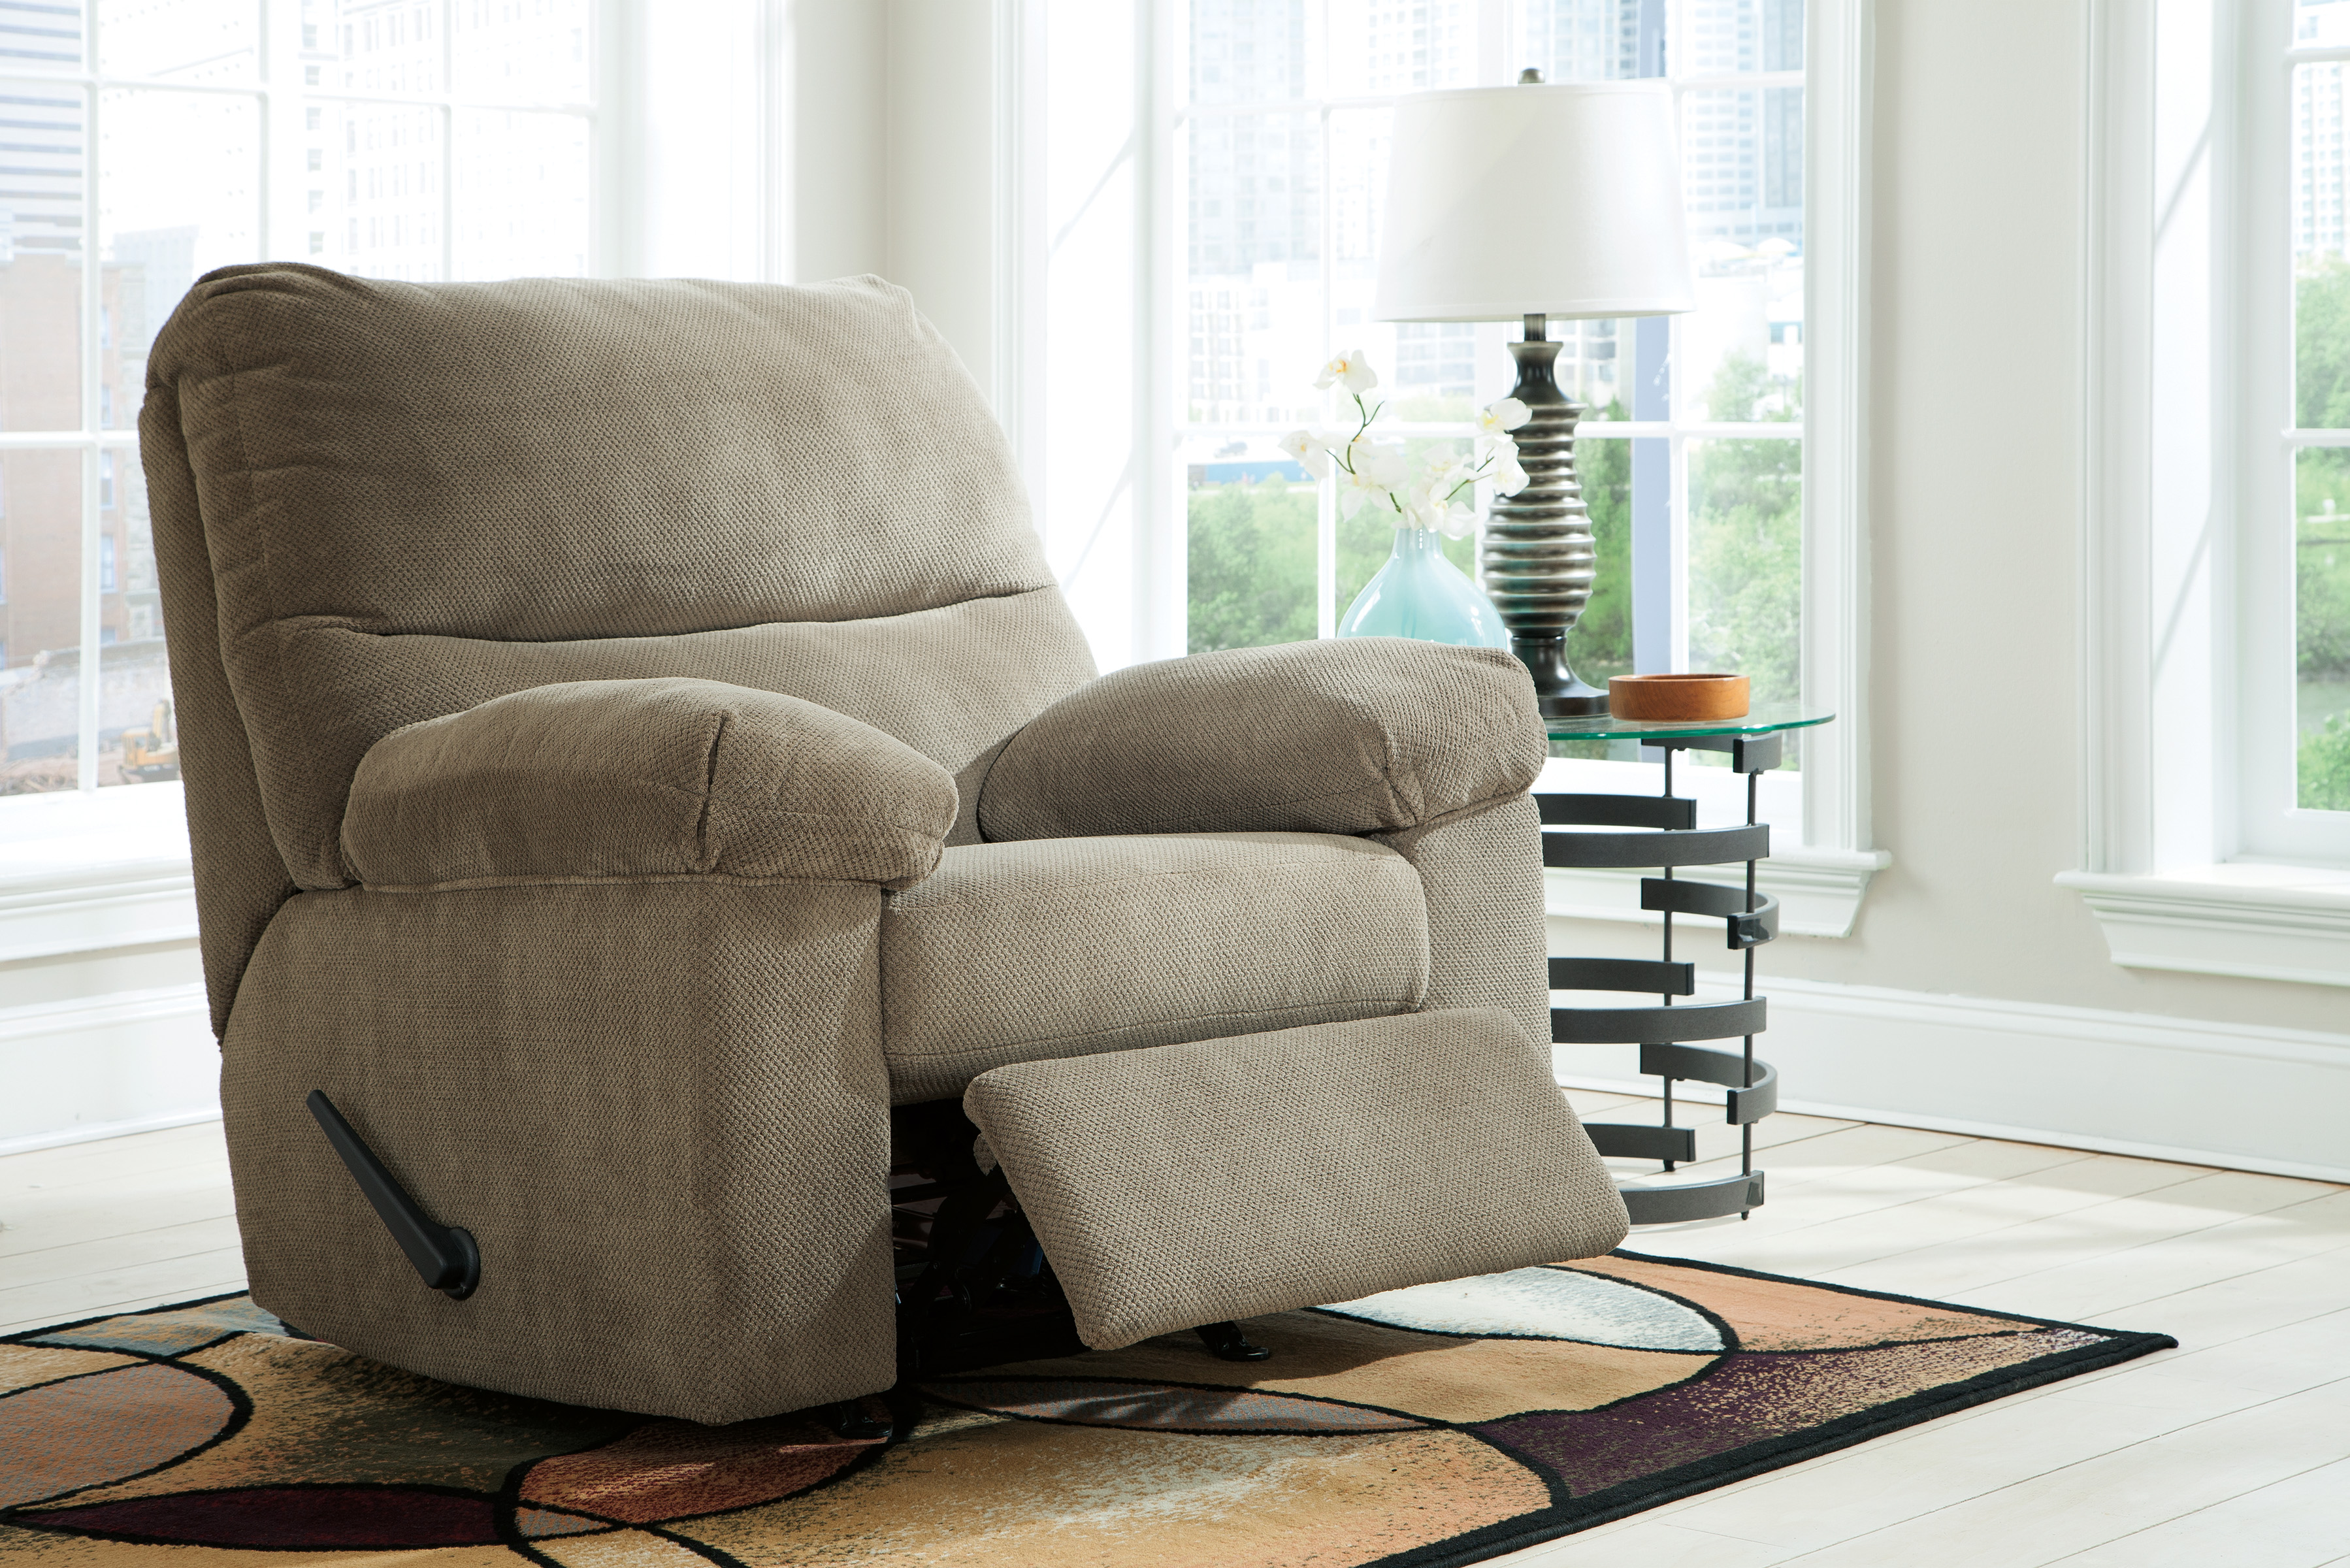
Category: sofa